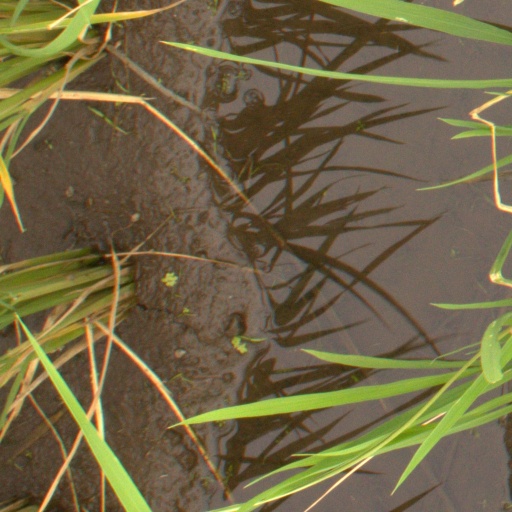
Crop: rice